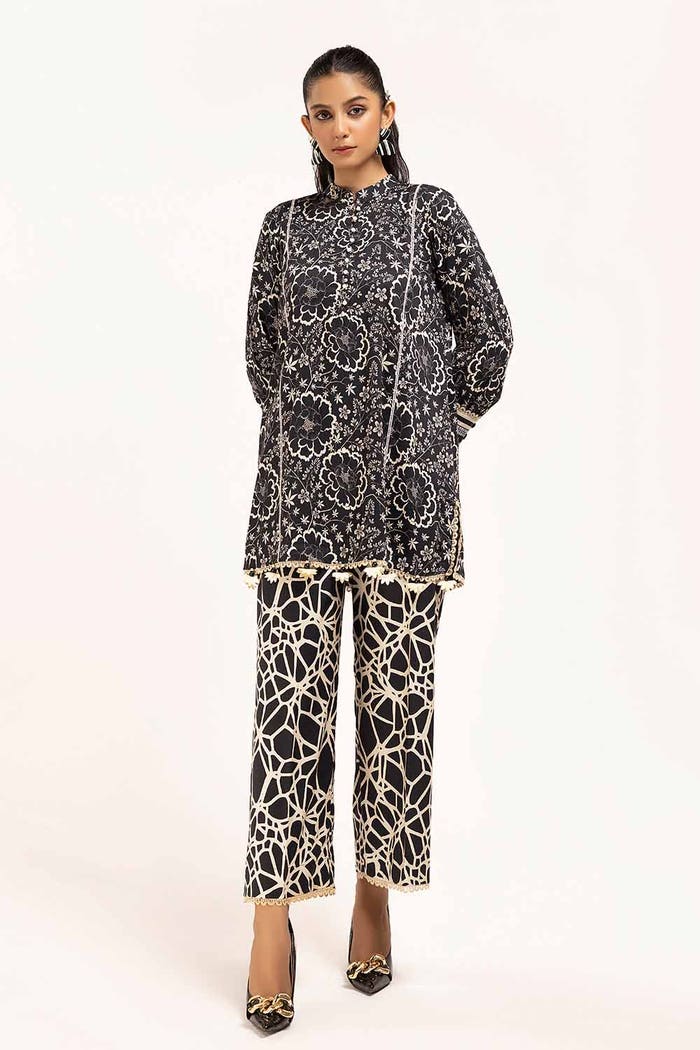
black multi embroidered pants